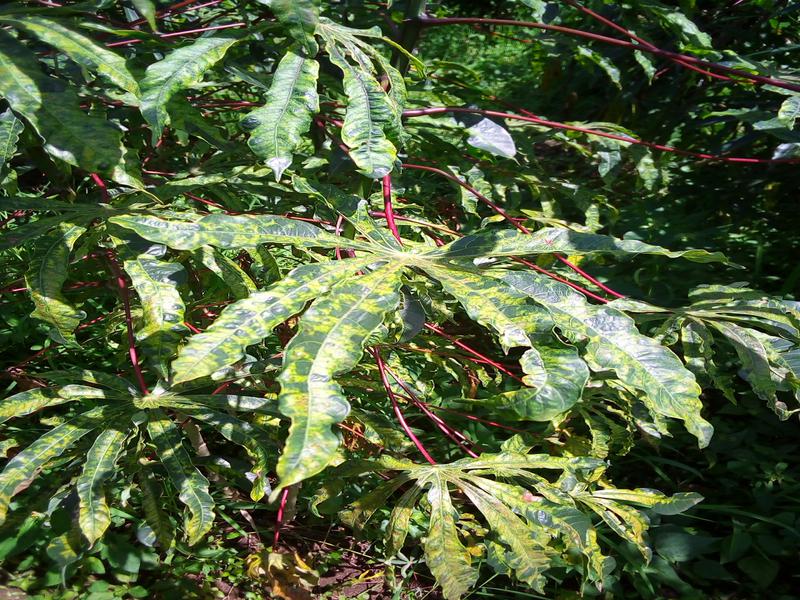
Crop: cassava
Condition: mosaic_disease